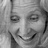
Emotion: surprise